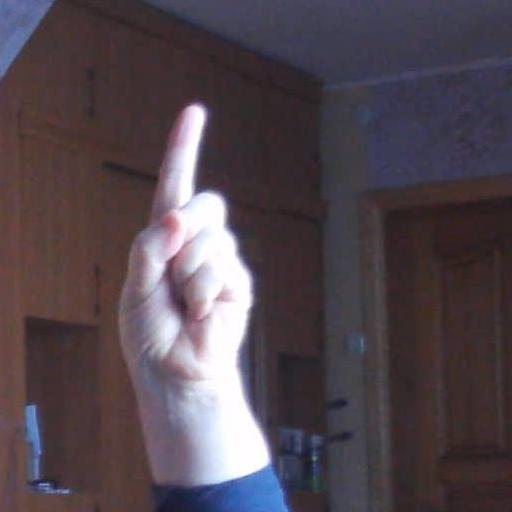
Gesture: one